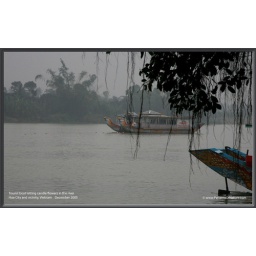
Tourist boat letting candle flowers in the river